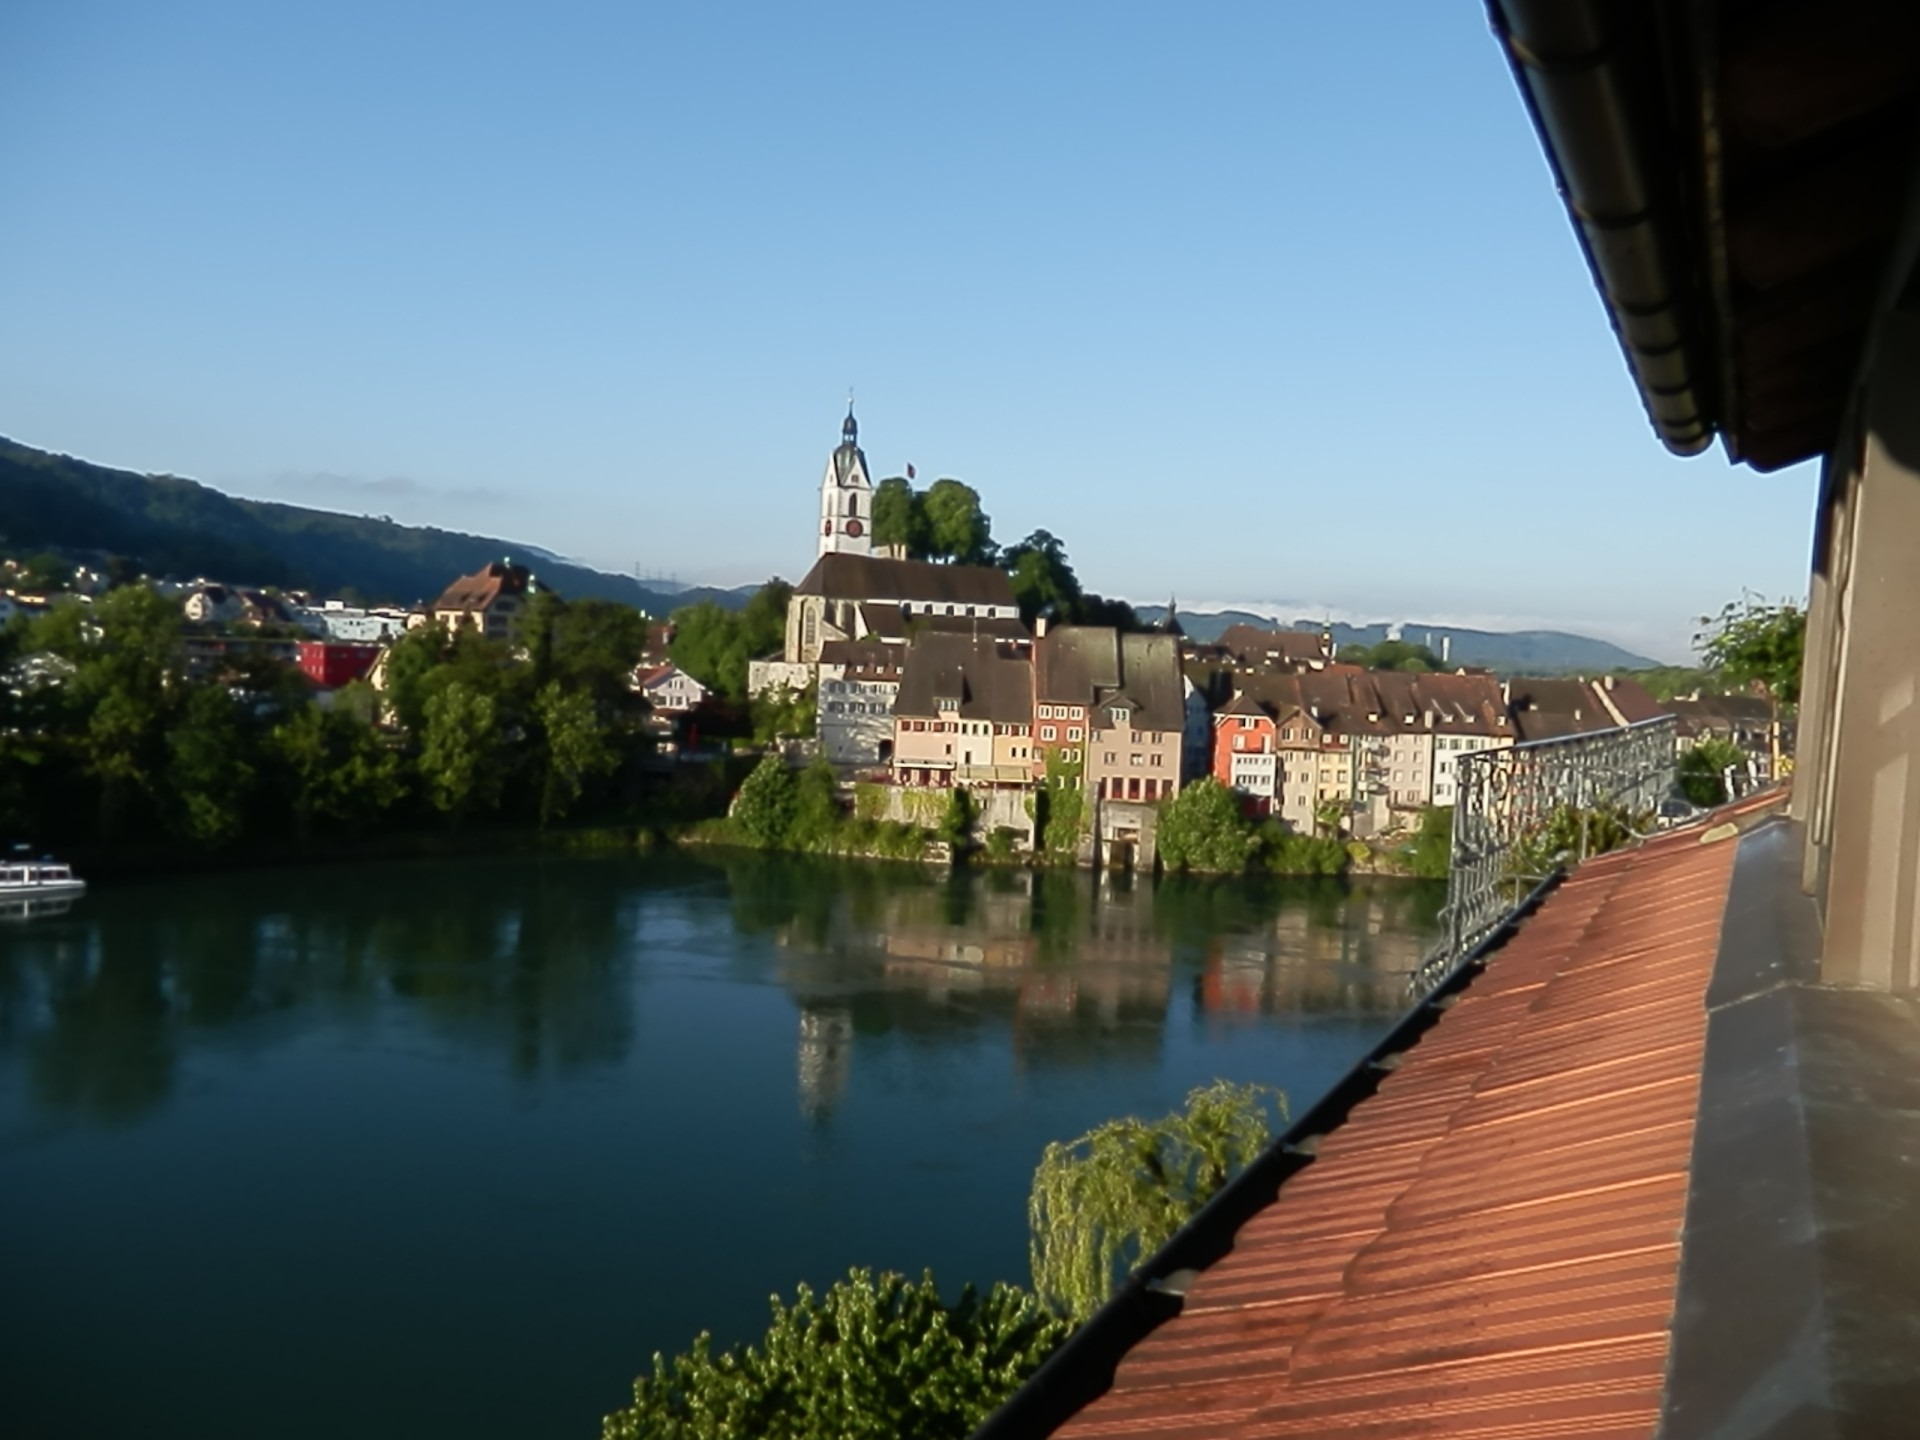
town, river, vacation, village, reflection, church, tourism, waterway, estate, rhine, mirroring, row of houses, laufenburg